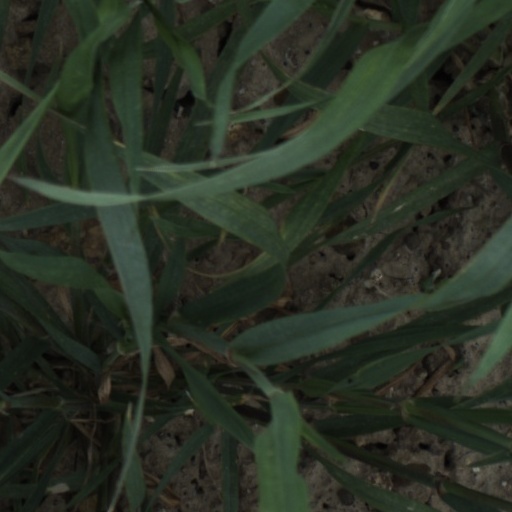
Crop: wheat